Pedro Armendáriz

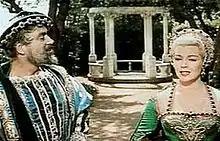
Armendáriz with Lana Turner in "Diane" (1956)

Besides his career in the Mexican cinema, Armendáriz made a remarkable career in Hollywood and Europe. His other prominent films in Hollywood were: "We Were Strangers" (1949, directed by John Huston), "The Torch" (1950), "Border River" (1954), "The Conqueror" (1956) and "Diane" (1956), among others. In Europe, highlighted his participation in the film "Lucrèce Borgia" (1953), filmed in France. In Mexico, his participation highlighted such notable films such as "El Bruto" (1953, directed by Luis Buñuel), "La Cucaracha" (1959) and "La Bandida" (1962).